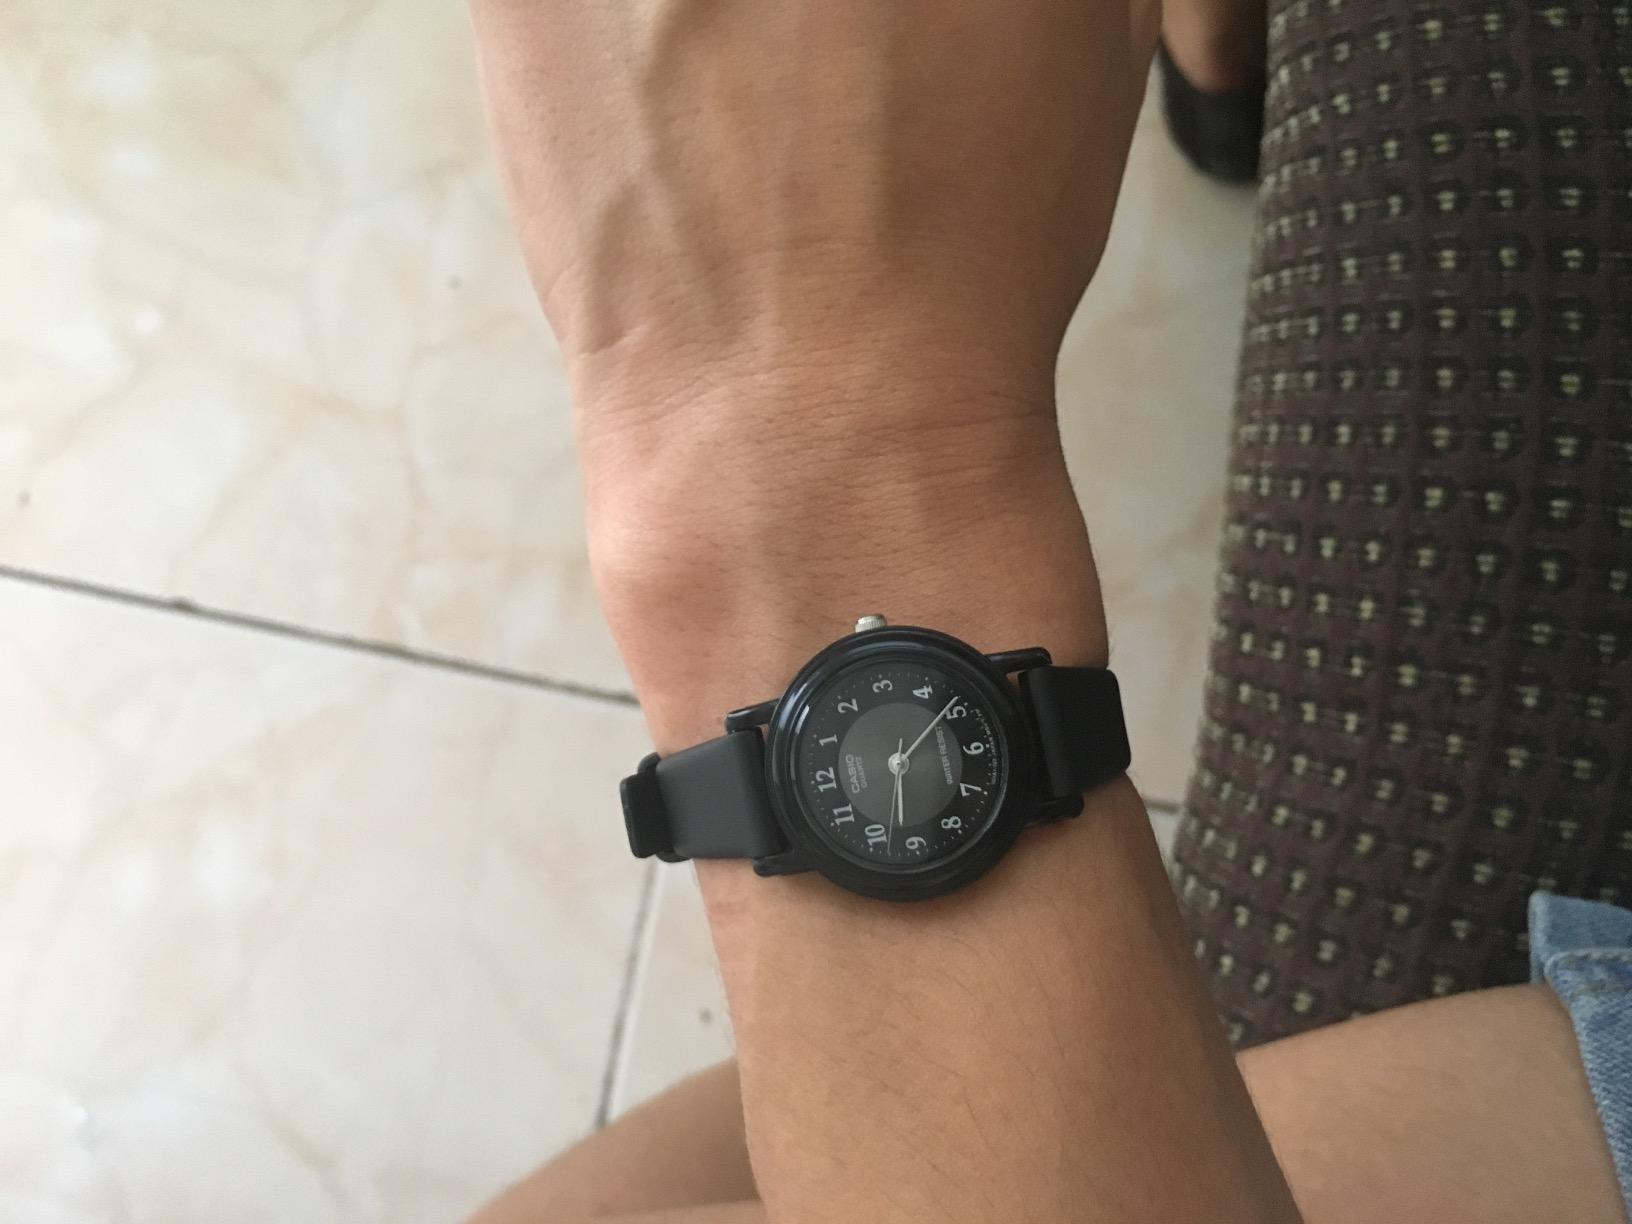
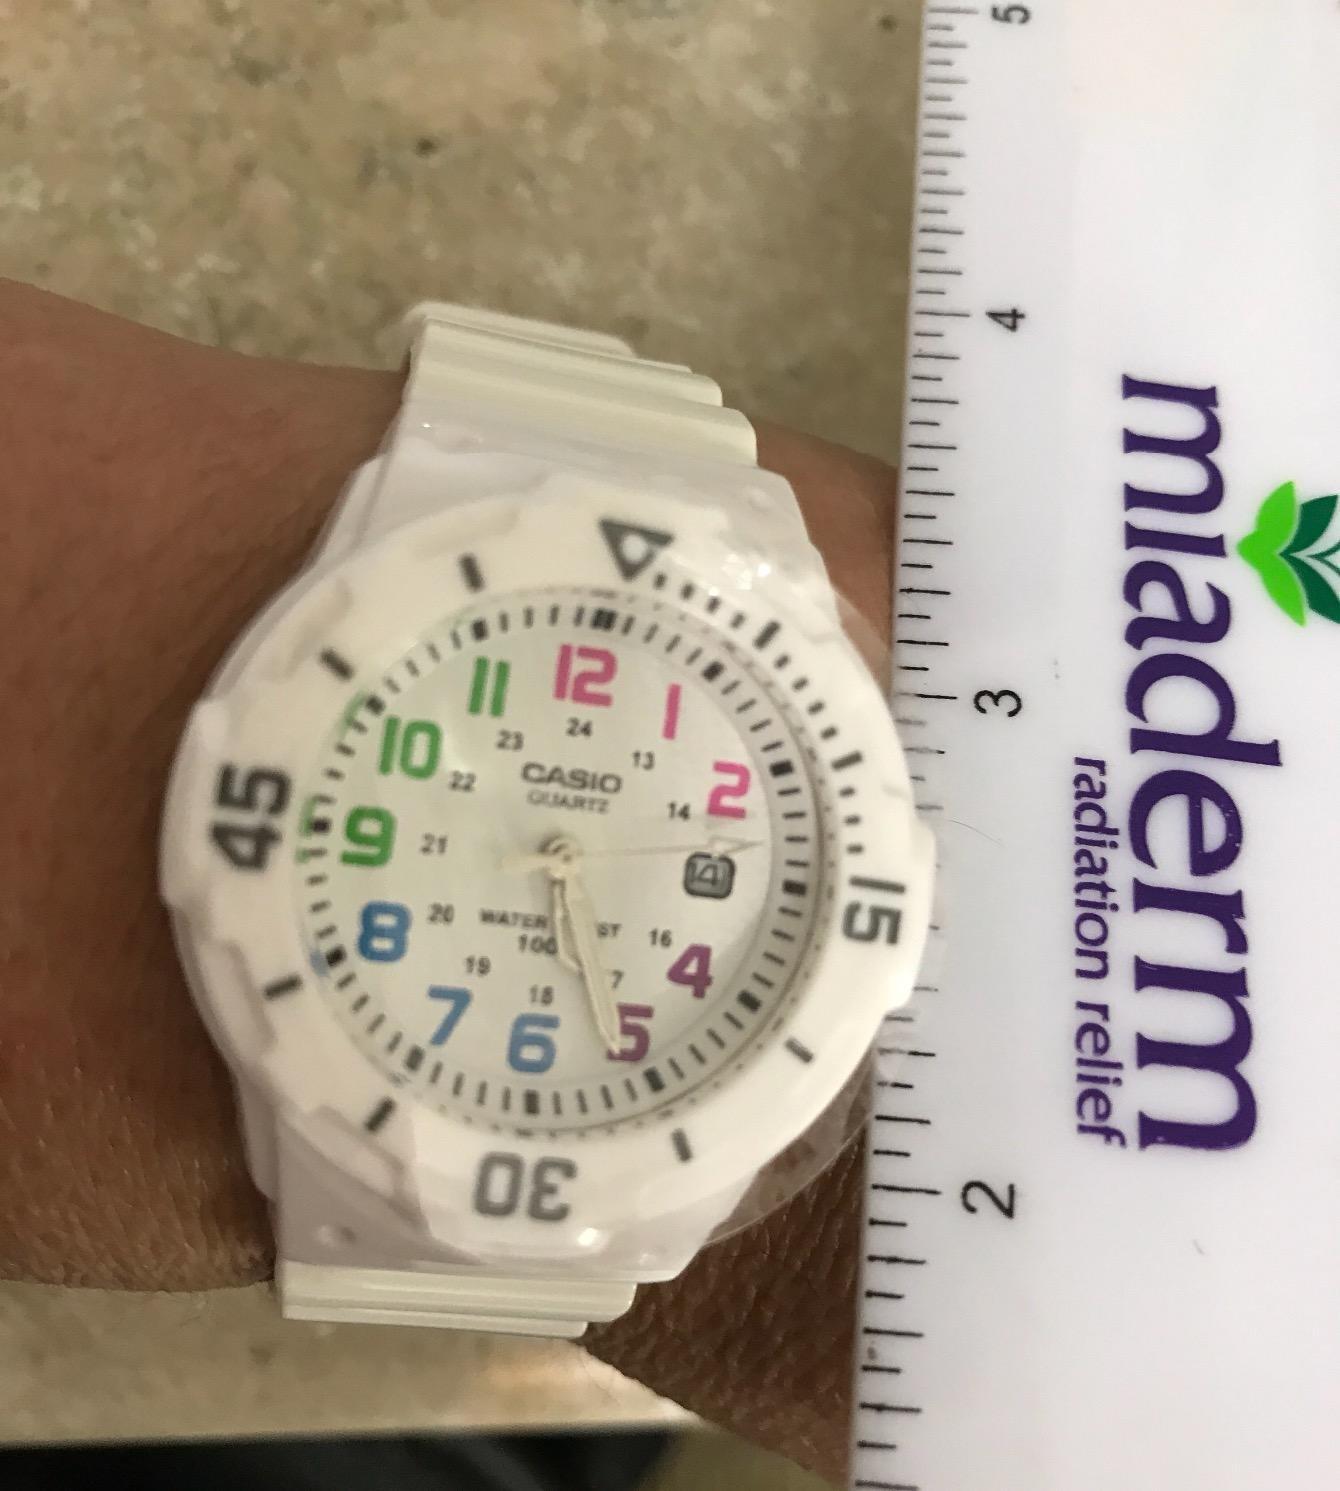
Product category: accessories_watch
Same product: no